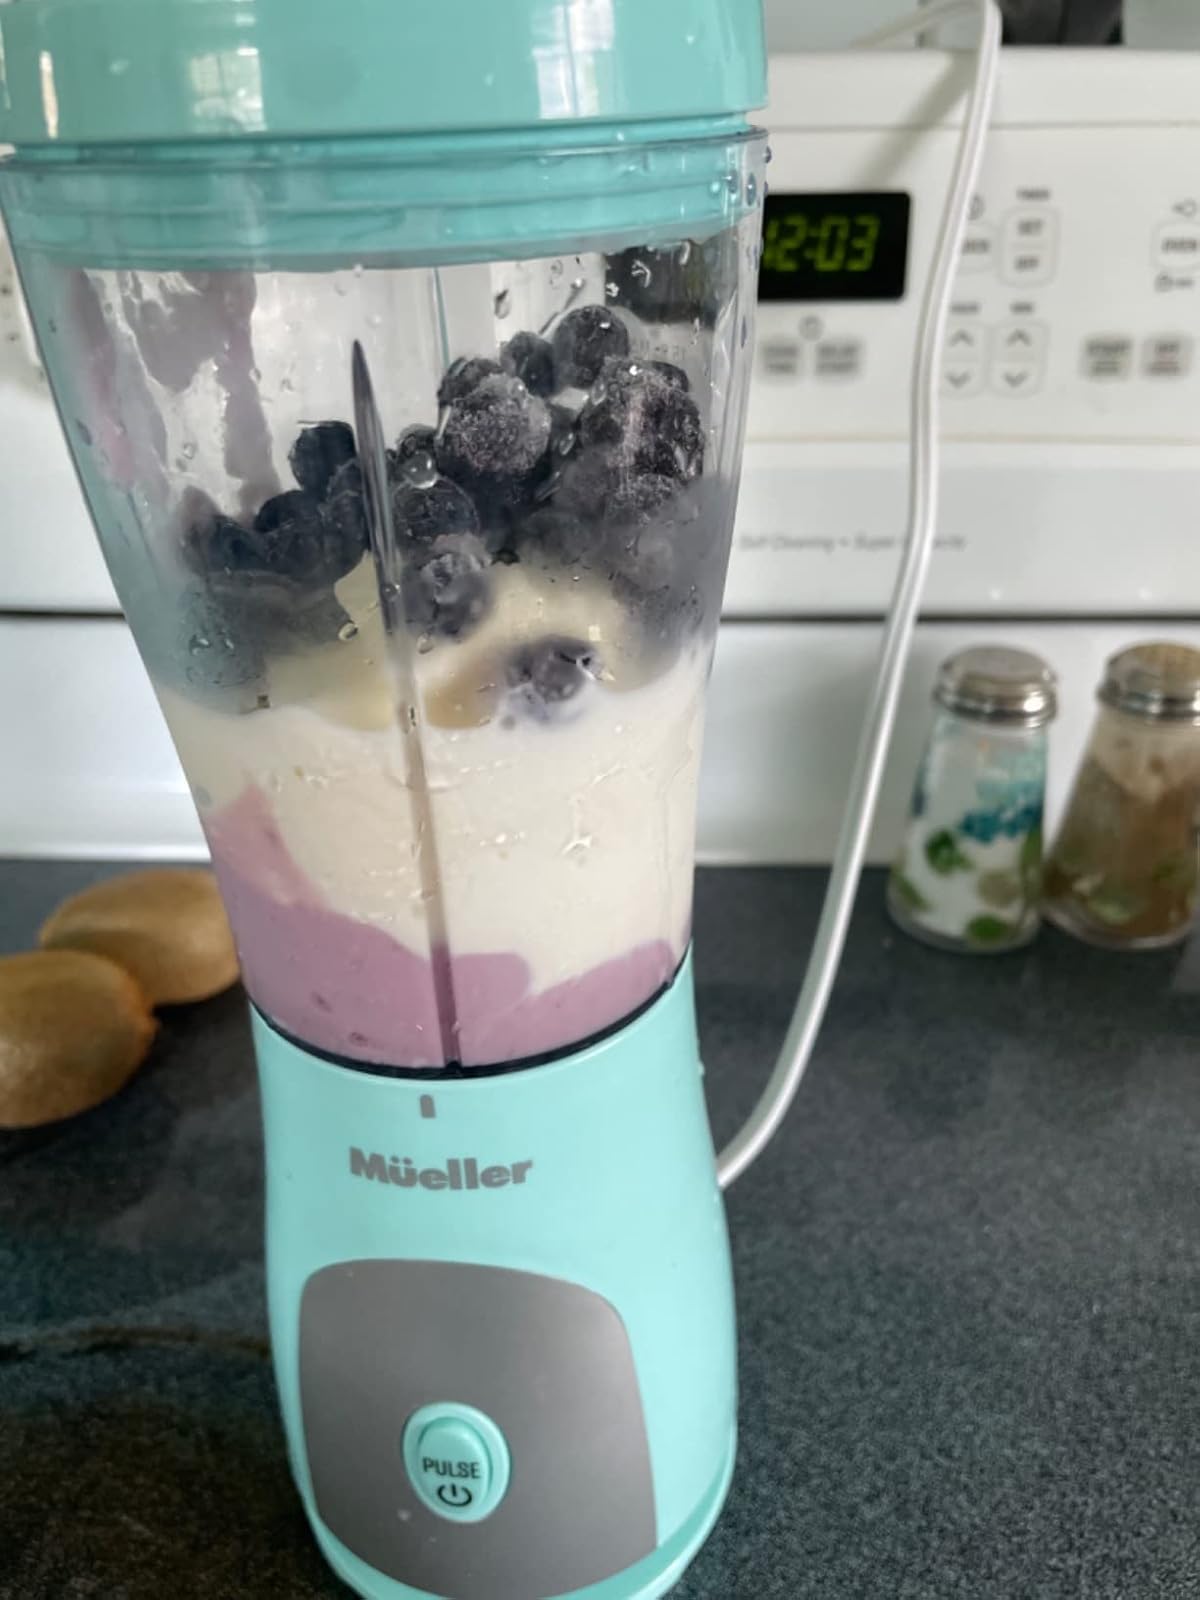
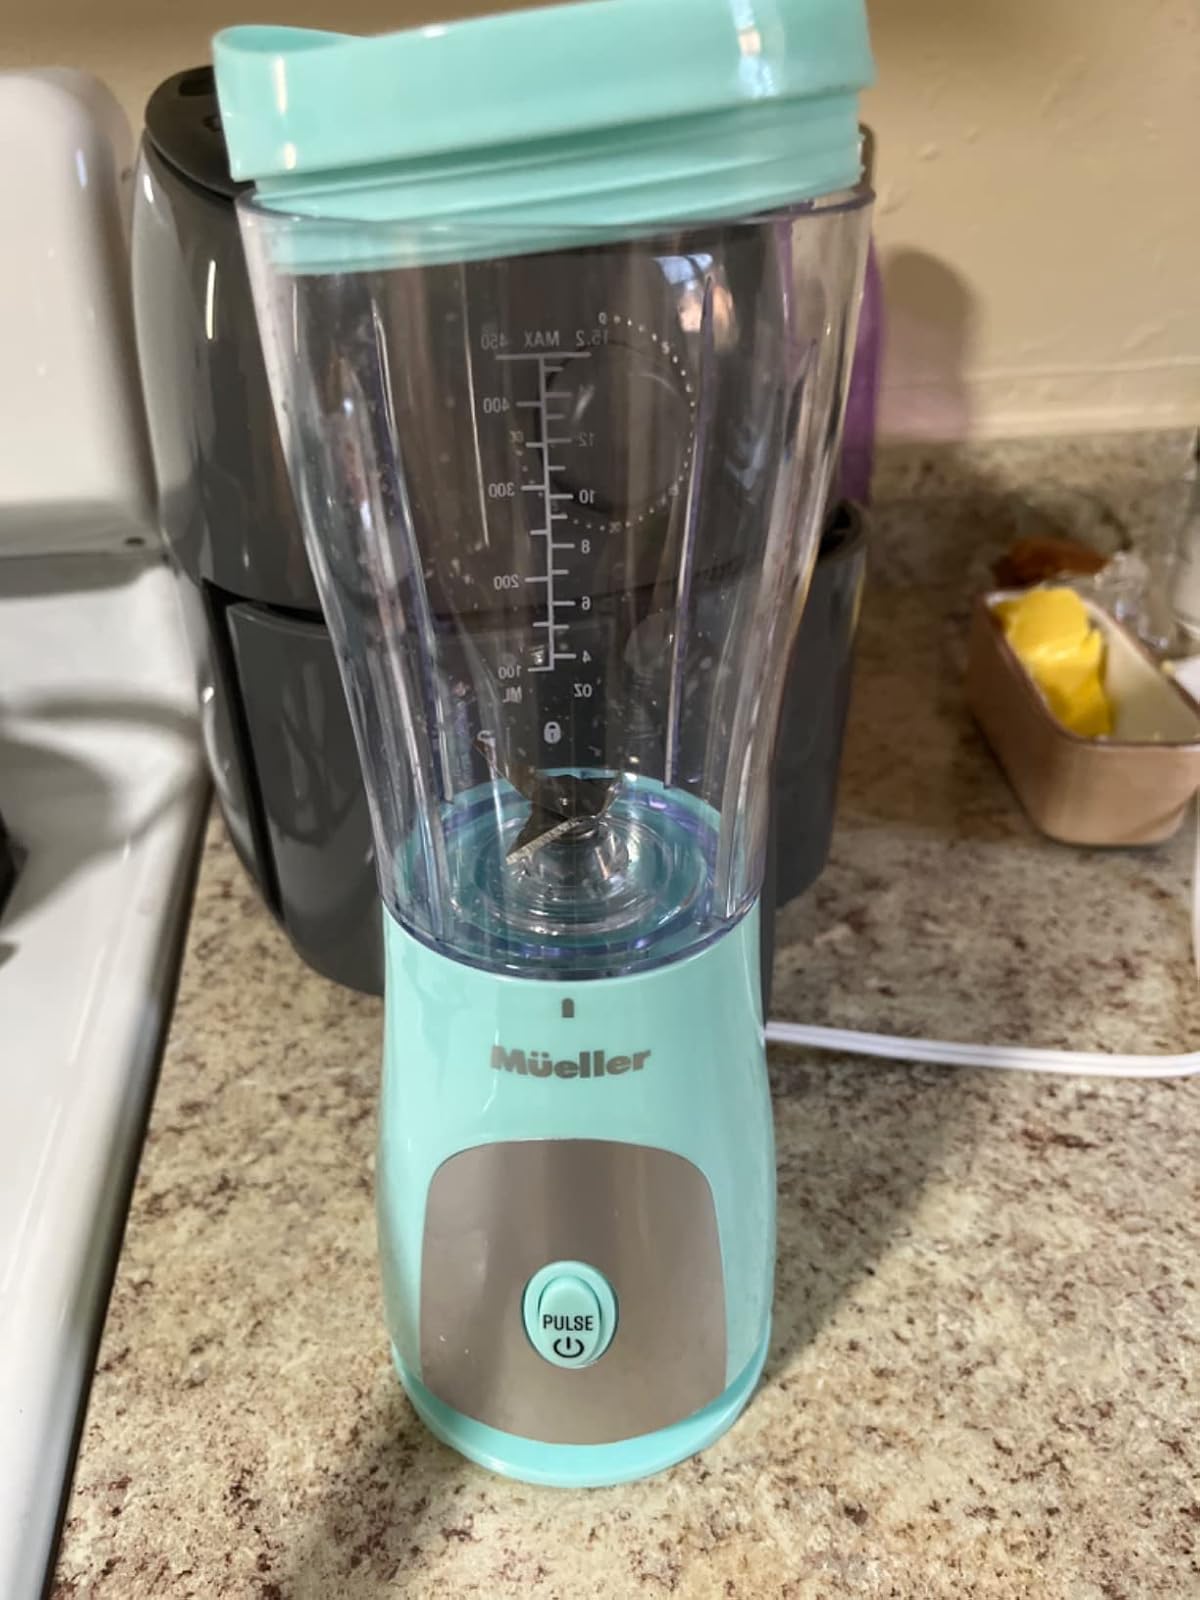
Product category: items_blender
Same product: yes